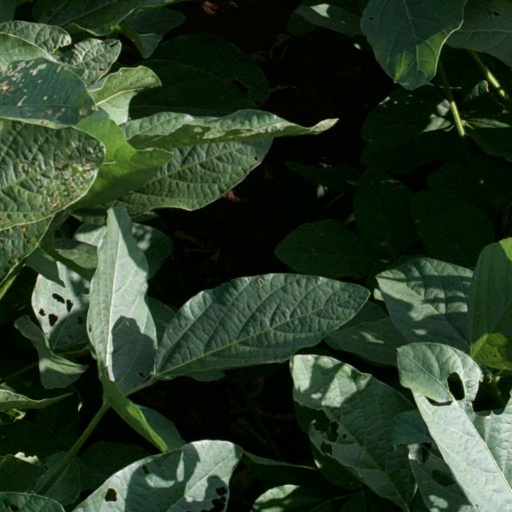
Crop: soybean